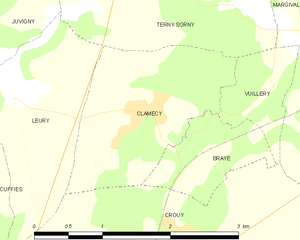
Carte des communes françaises: Clamecy